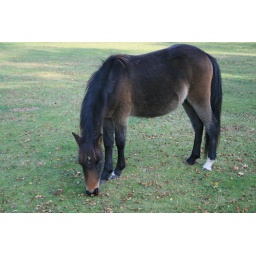
New forest pony near Bolton's Bench, Lyndhurst